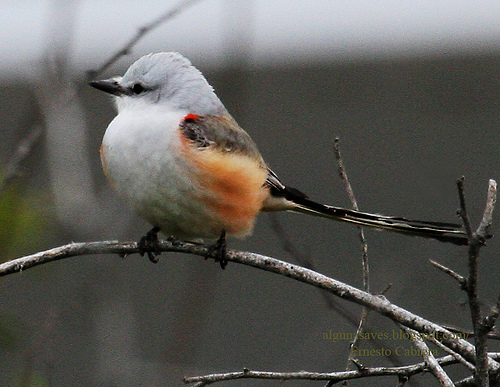
this small bird has a white belly and breast, with peach sides and a long black tail.
this is a white bird with an orange side and a small black beak.
the bird is plump with a grey head and a white belly and black beak.
this bird has a grey crown, nape and breast area, with it's side in brown color.
this bird is white with red on its side and has a very short beak.
multicolored and small, this bird has an orange flank, white breast, brown back and light blue nape along with a short rectrices and beak.
this bird has a white belly, orange sides, brown wings with a spot of red on the coverts and a light grey head with pointed black bill.
this little fully bird is mostly white with a touch of red, orange and brown on its wings and belly.
this round bird has a pointed black beak with black coverts and red secondaries.
smaller bird with black beck, white head and chest, orange and black in the back part of body with black feet.
Species: Scissor Tailed Flycatcher